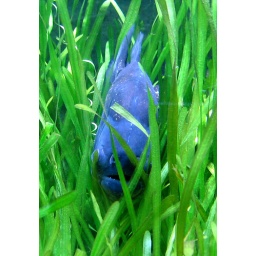
Blue tropical fish trying to hide in green sea grass